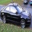
Label: automobile